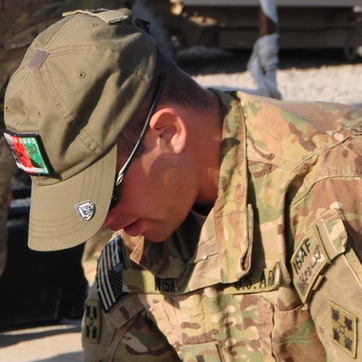
Material: skin